John F. Kennedy document hoax

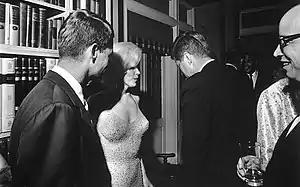
Robert F. Kennedy, Marilyn Monroe and John F. Kennedy at the president's early birthday party on May 19, 1962; Arthur M. Schlesinger Jr. looks on.

In 1993, Lawrence X. Cusack III forged 350 documents from, or relating to, John F. Kennedy, the president of the United States from 1961 to 1963. Some of the forged documents purportedly showed that Kennedy had dealings with organized crime (through Sam Giancana of the Chicago Outfit), tax evasion, bribery of FBI Director J. Edgar Hoover, payment of hush money to actress Marilyn Monroe for being Kennedy's lover, and a secret first marriage.